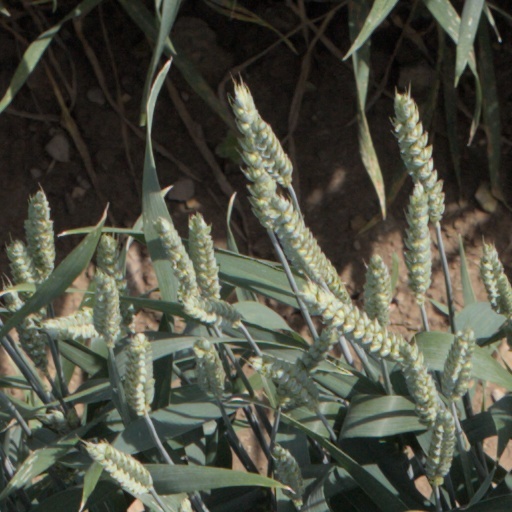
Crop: wheat